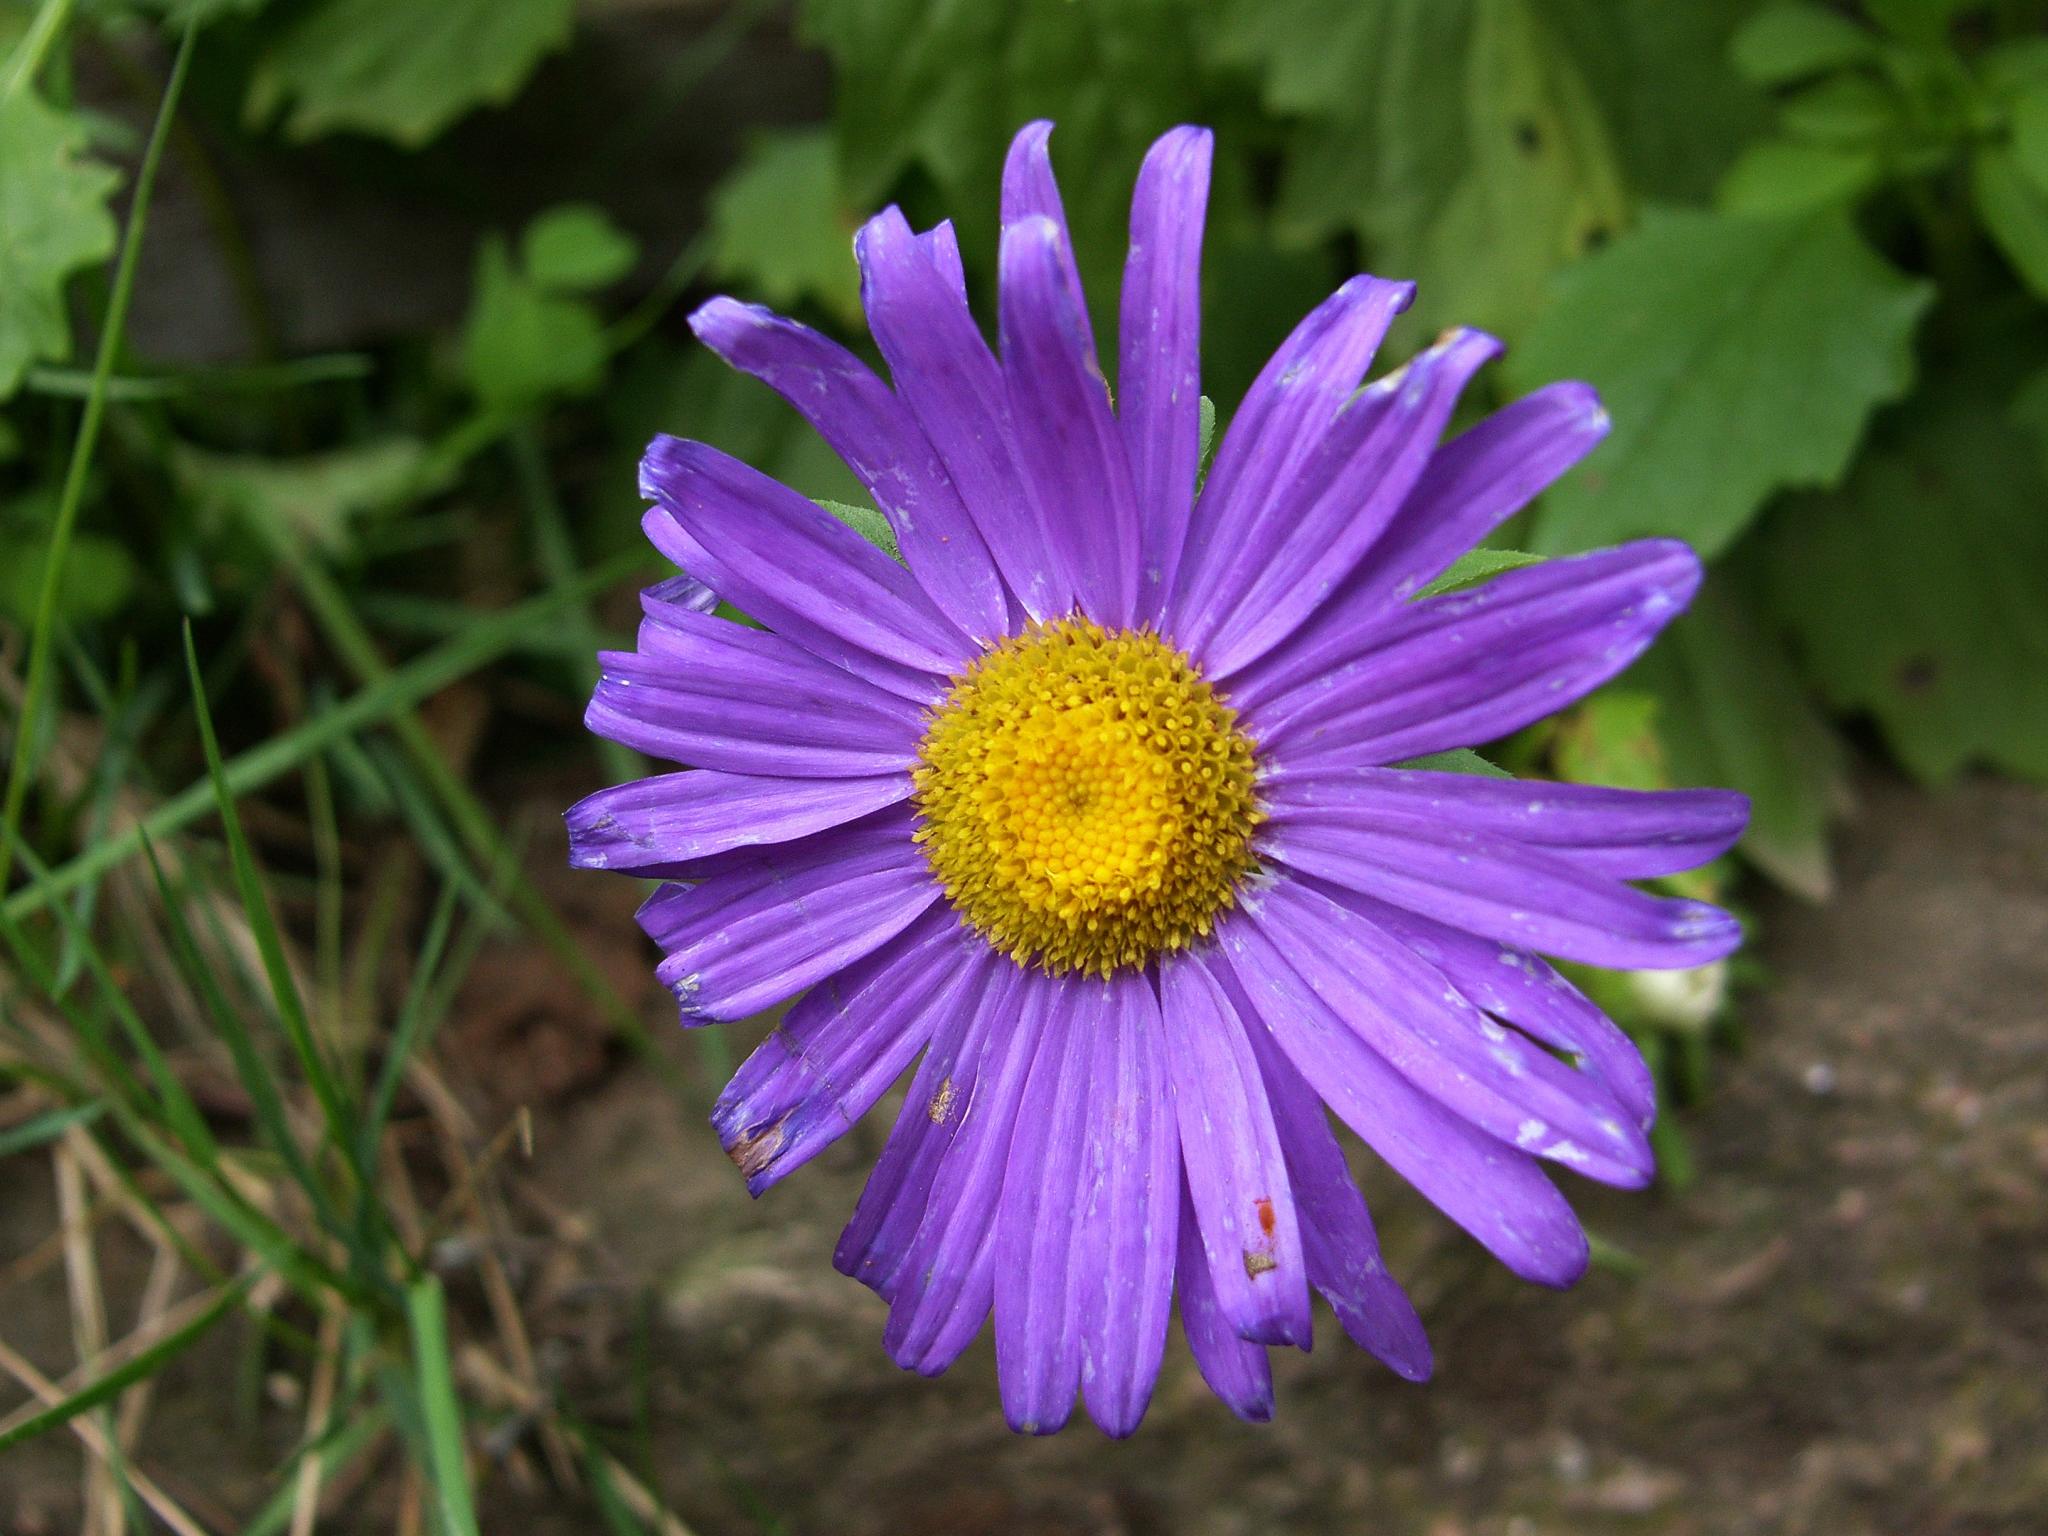
nature, plant, flower, petal, daisy, botany, flora, wildflower, flowers, aster, naturaleza, flores, ggl1, macro photography, flowering plant, daisy family, annual plant, plant stem, land plant